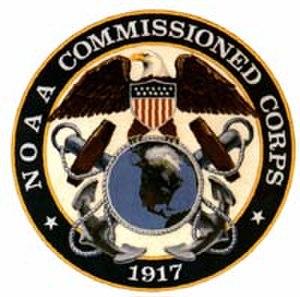
La National Oceanic and Atmospheric Administration, en français l'Agence américaine d'observation océanique et atmosphérique, est l'agence américaine responsable de l'étude de l'océan et de l'atmosphère. La NOAA est fondée le 3 octobre 1970 à la suite d'une proposition du président Richard Nixon dans le but de créer un service national « afin de mieux protéger la vie et la propriété des catastrophes naturelles, de mieux comprendre l'environnement, [et] pour l'exploration et le développement vers une utilisation intelligente des ressources marines ».